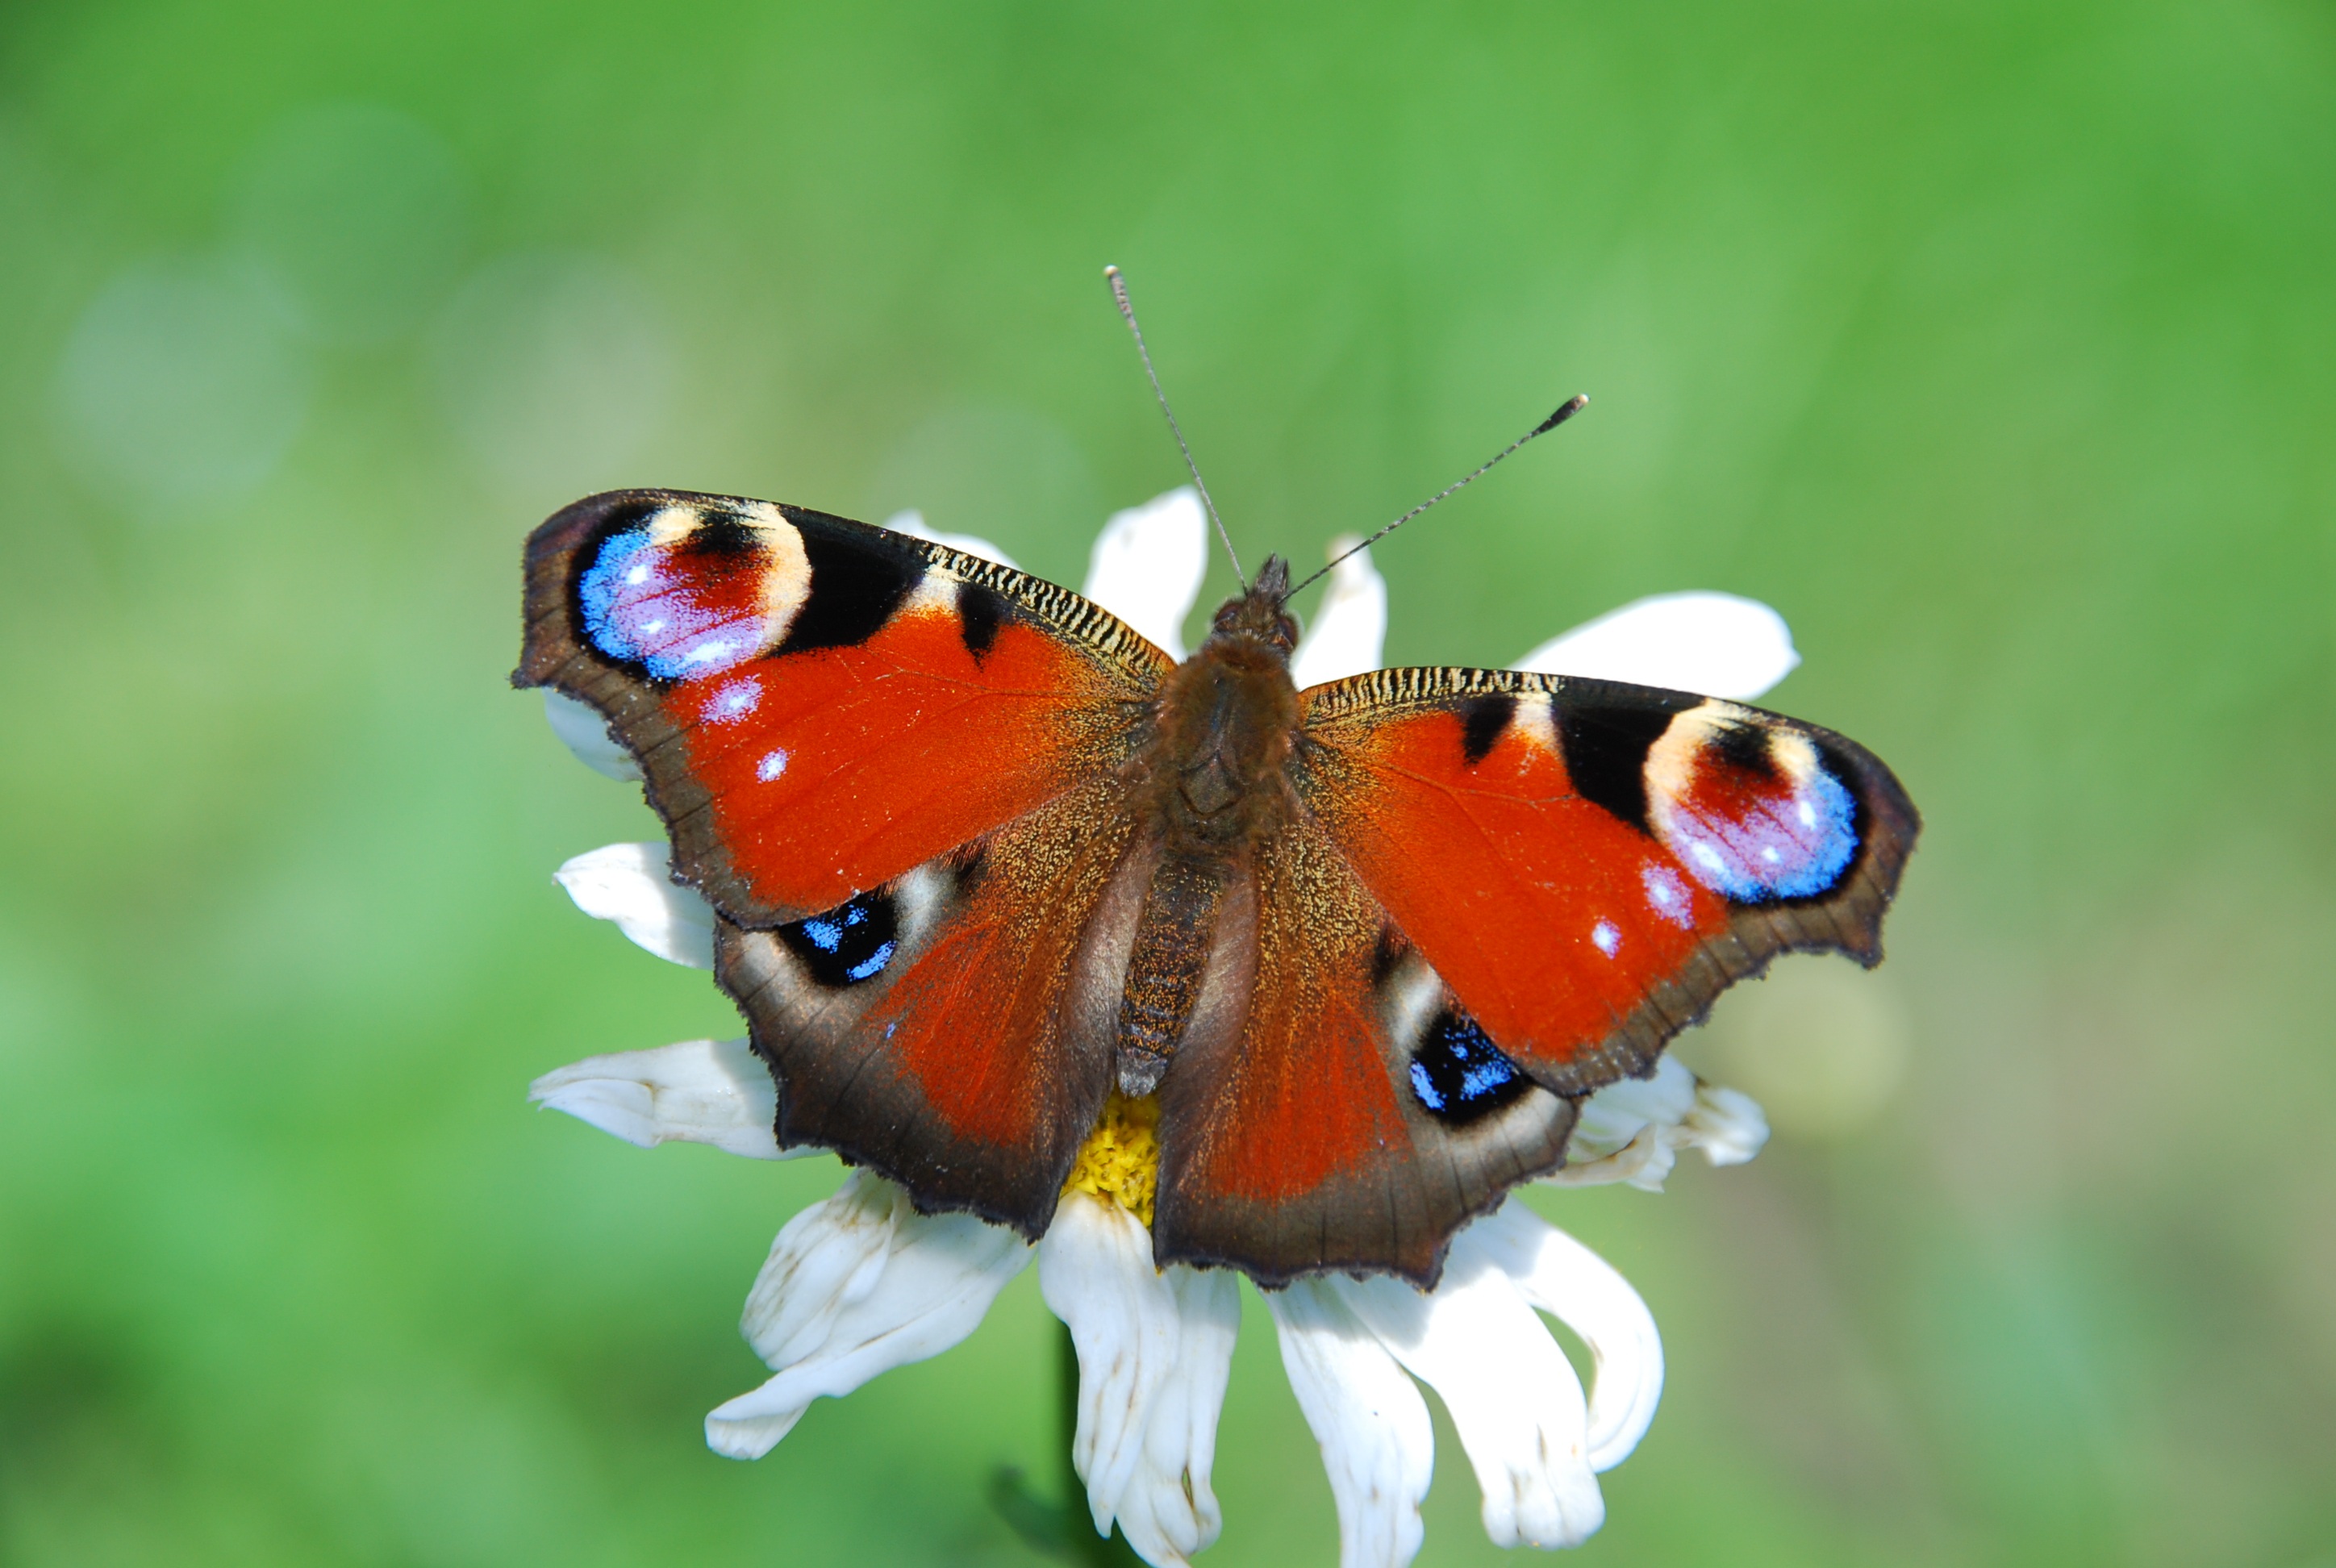
nature, photography, flower, petal, red, insect, butterfly, fauna, invertebrate, peacock, close up, nectar, coloured, macro photography, arthropod, aglais io, moths and butterflies, lycaenid, brush footed butterfly